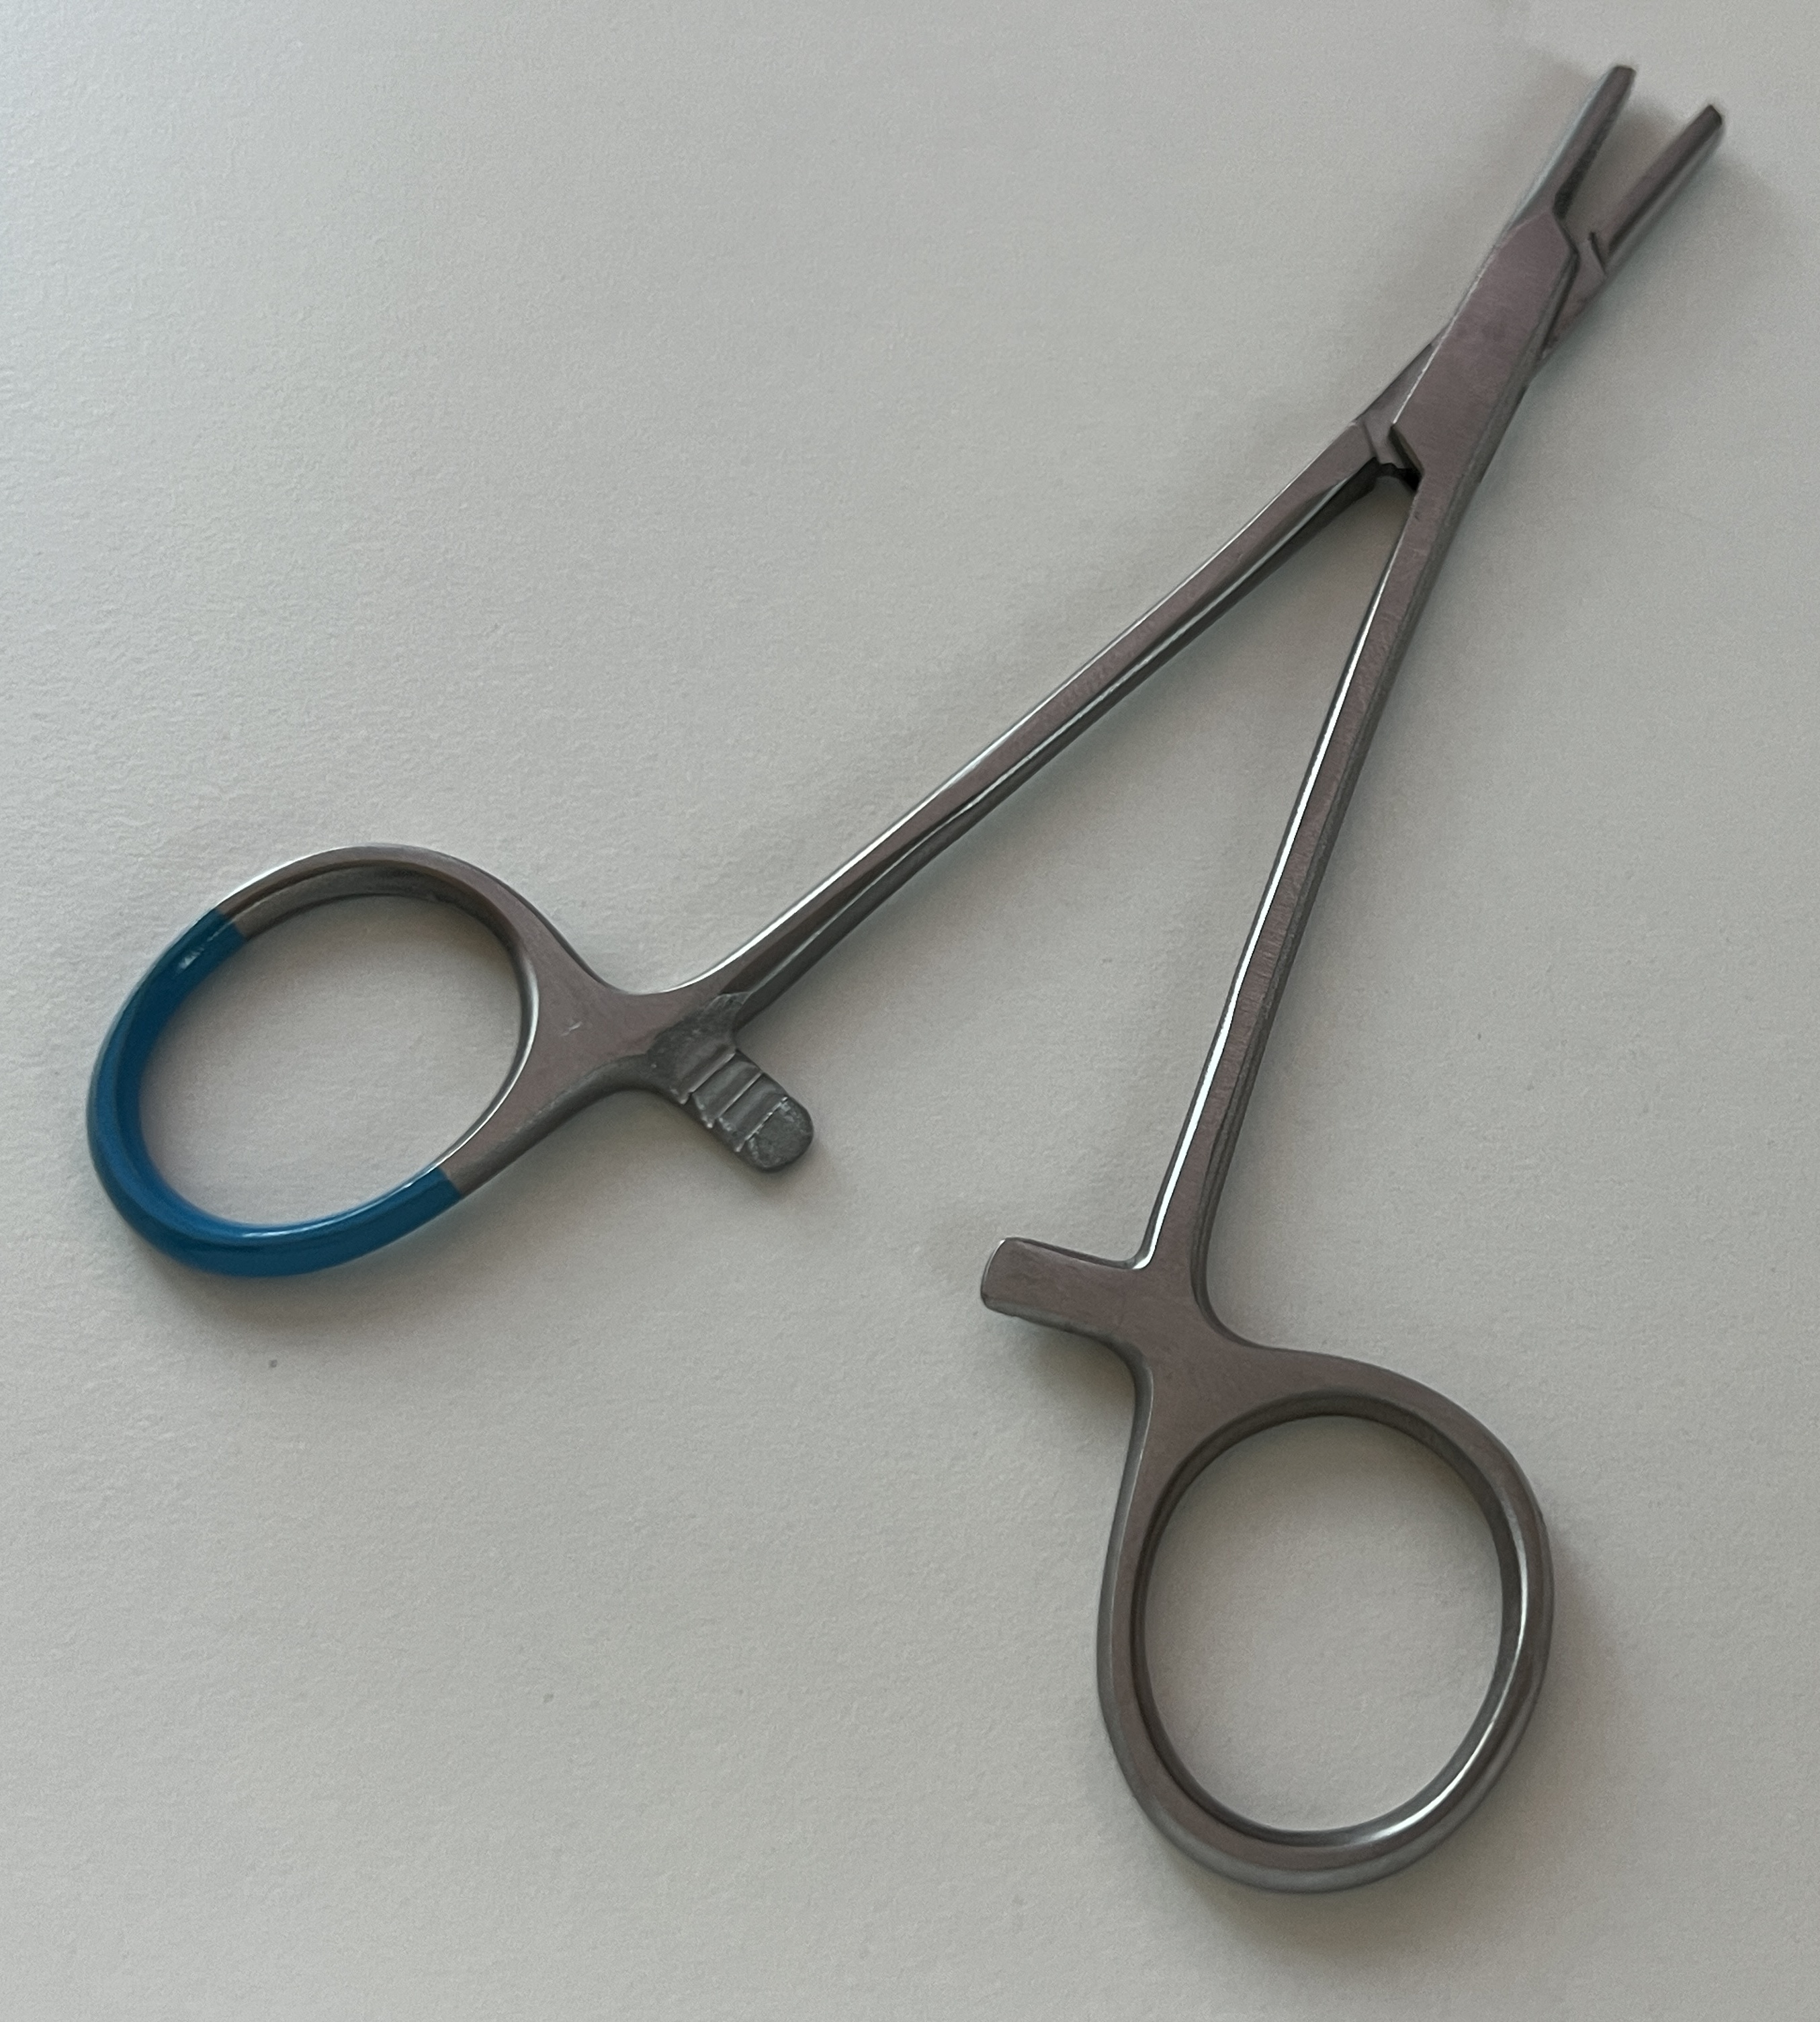
Hinged instrument state: open